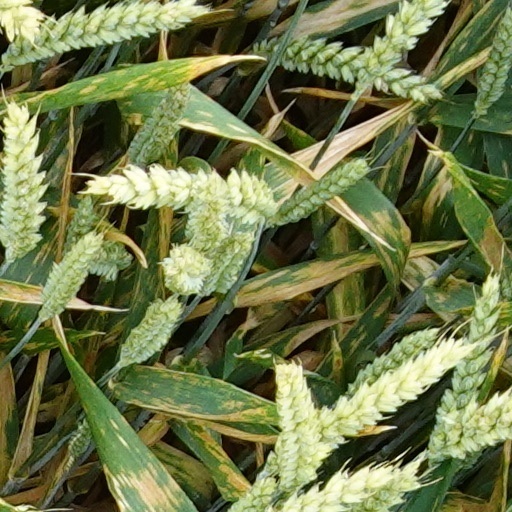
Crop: wheat